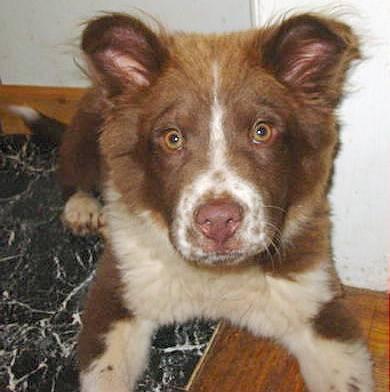
dog